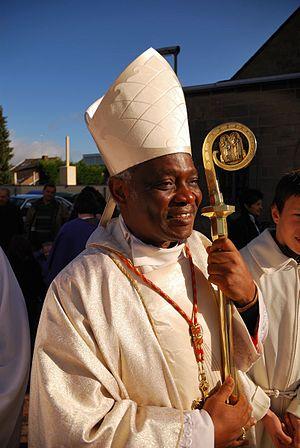
Peter Kodwo Appiah Turkson, né le 11 octobre 1948 à Wassaw Nsuta au Ghana, est un cardinal ghanéen, président du Conseil pontifical « Justice et Paix » depuis octobre 2009 et préfet du dicastère pour le service du développement humain intégral depuis août 2016.